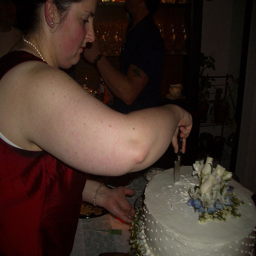
A woman cutting a large white cake with a knife.
A woman in a red dress cutting a white well decorated cake.
A big woman with a knife cutting a cake.
Woman in a red dress cutting a cake.
A woman cutting into a cake that is sitting on a table